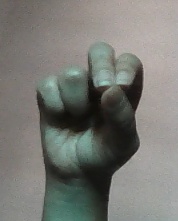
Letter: gaaf